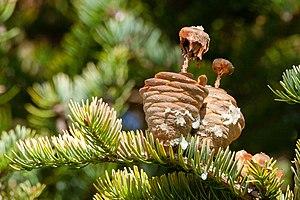
Abies holophylla est une espèce de conifères de la famille des Pinaceae.